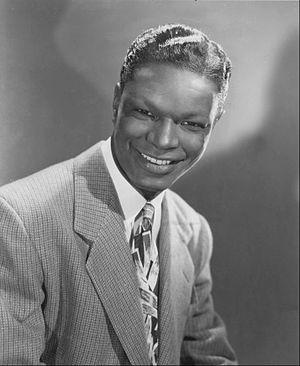
Nat King Cole est un chanteur et pianiste américain de jazz et de rhythm and blues, né le 17 mars 1919 à Montgomery, et mort le 15 février 1965 à l'age de 45 ans à Santa Monica. Associé au courant du jazz vocal, il est un des plus importants et célèbres crooners des années 1950 et de l'histoire du jazz, avec près de 50 millions de disques vendus en 30 ans de carrière internationale.
Love, stylisé en L-O-V-E est une chanson d'amour standard de jazz, composée en 1964 par Bert Kaempfert, écrite par Milt Gabler, et interprétée par le crooner de jazz américain Nat King Cole, en single, et pour son dernier album L-O-V-E de 1965, chez Capitol Records.